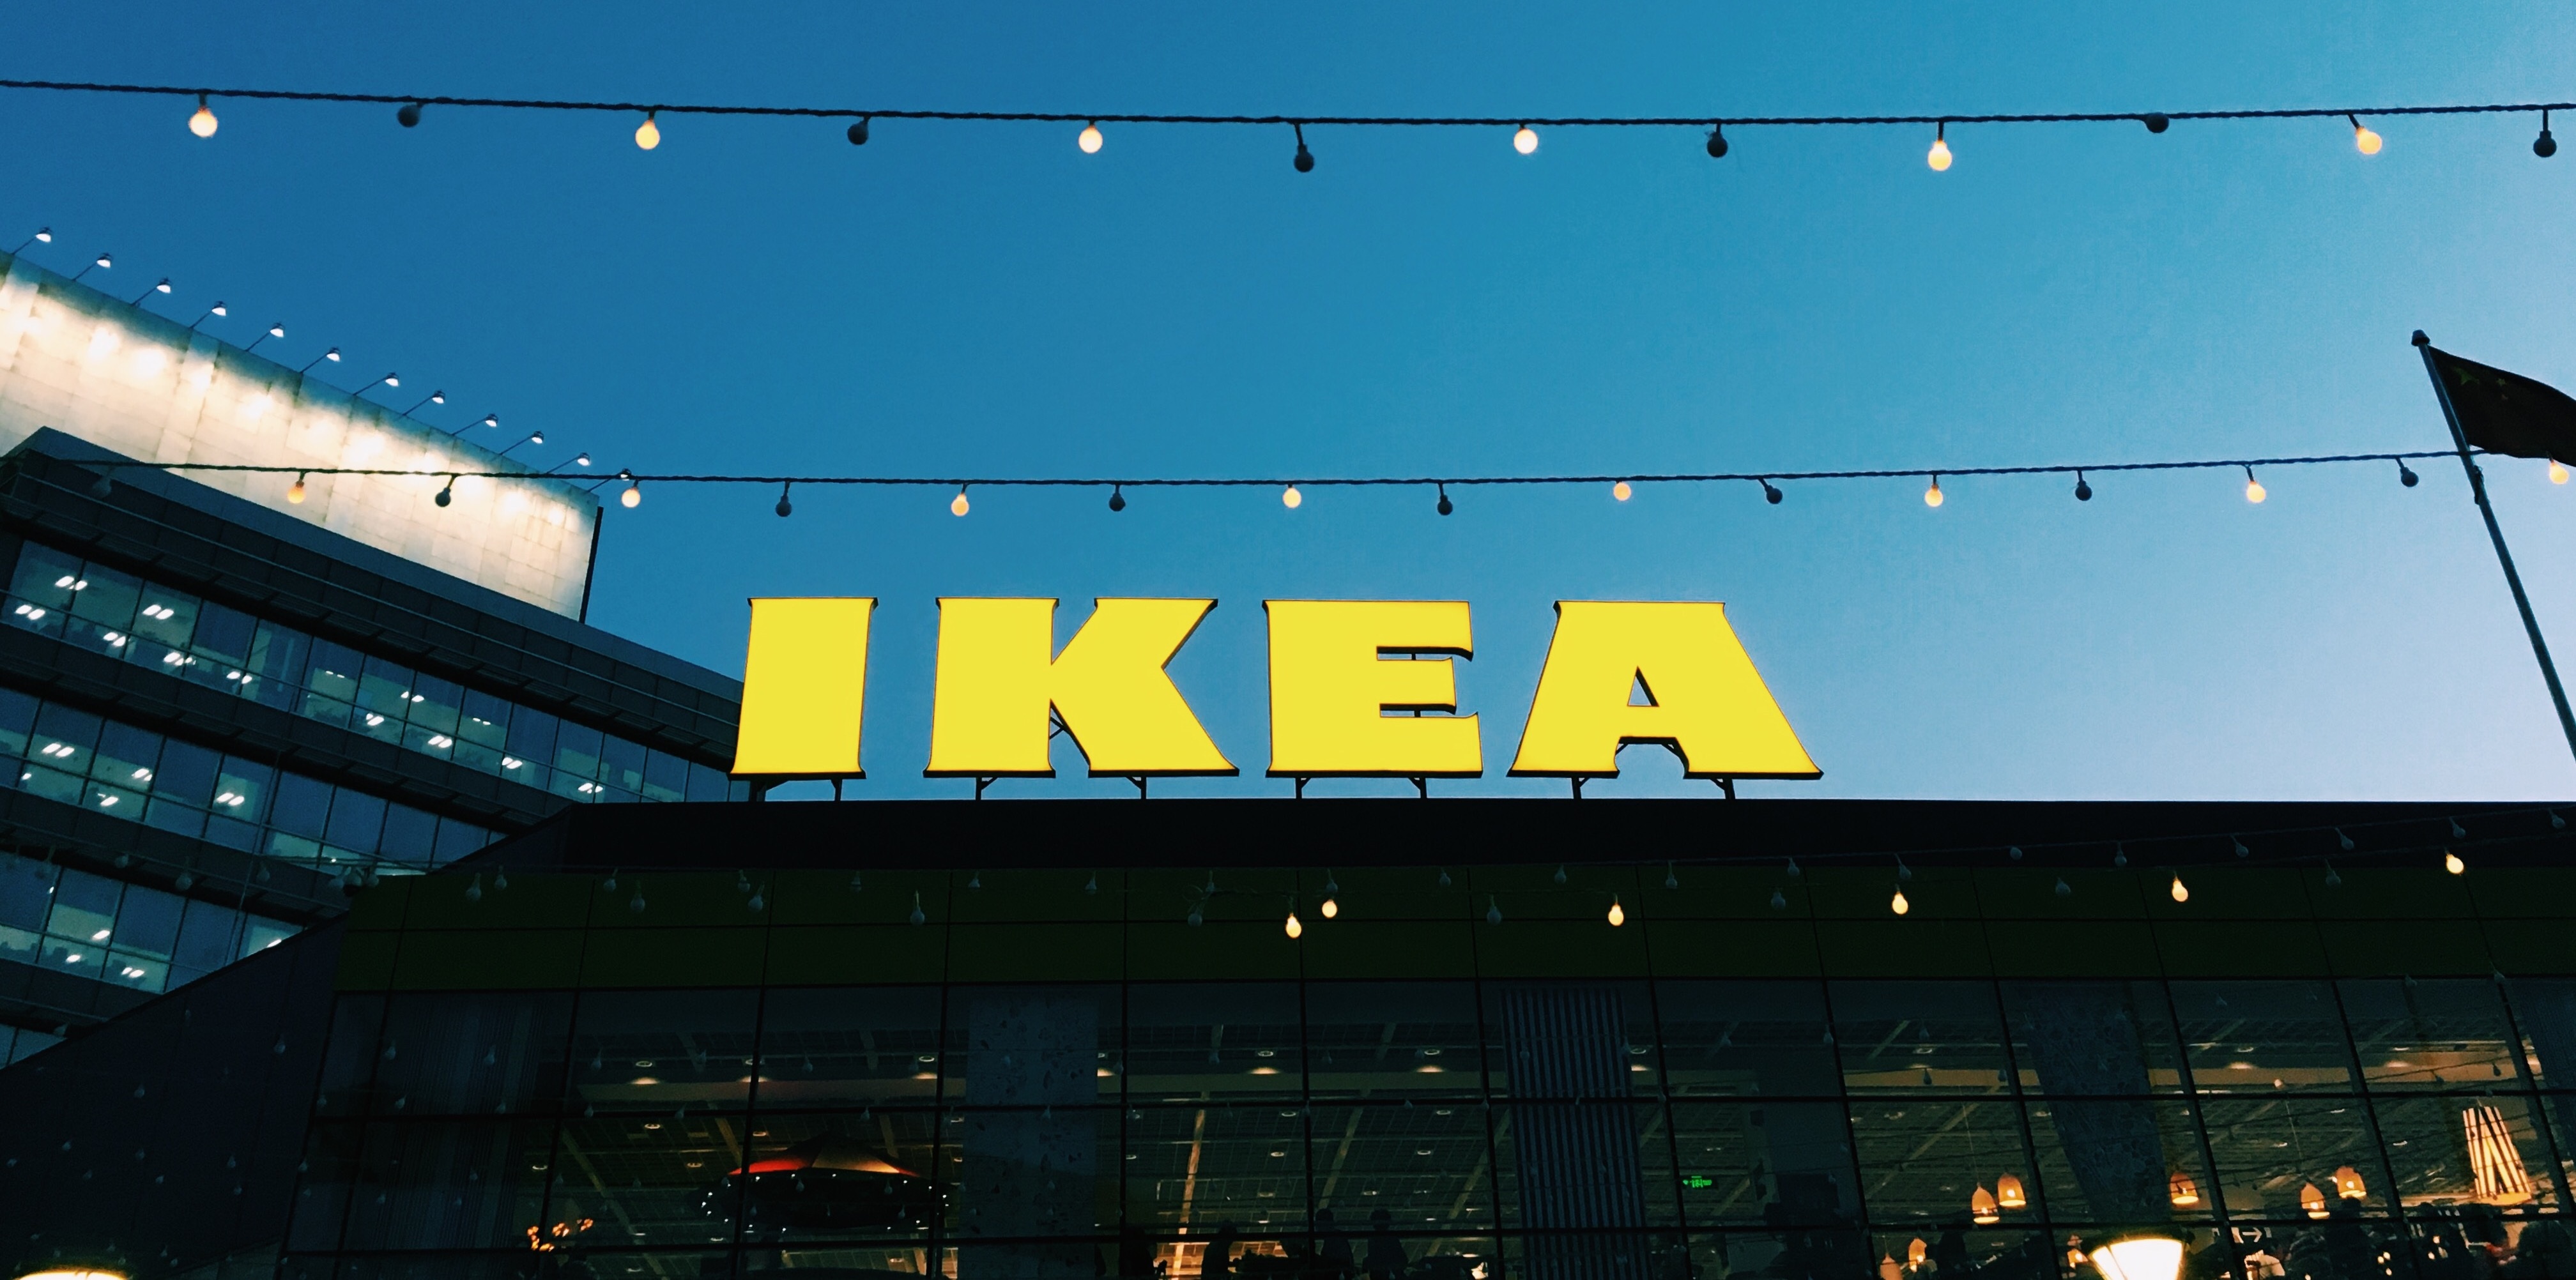
light, structure, night, evening, lighting, stadium, arena, shape, atmosphere of earth, sport venue, display device